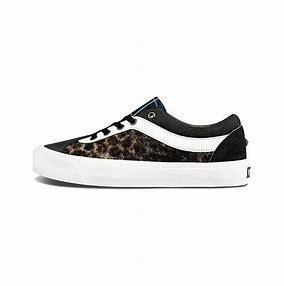
Brand: Vans
Model: Bold NI